Sectionals (Glee)

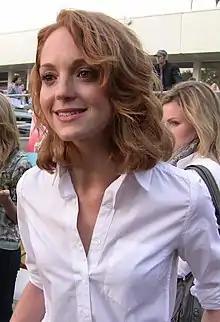
The kiss between Emma (Mays, pictured) and Will in "Sectionals" was generally well-received, though "Entertainment Weekly" Dan Snierson felt it may have come too soon.

The episode was watched by 8.127 million US viewers. It was the show's highest-rated episode ever with teenagers, and its season high in the 18-49 demographic, with a rating/share of 3.7/9. In Canada, it was the tenth most watched show for the week of broadcast, attaining 1.64 million viewers.